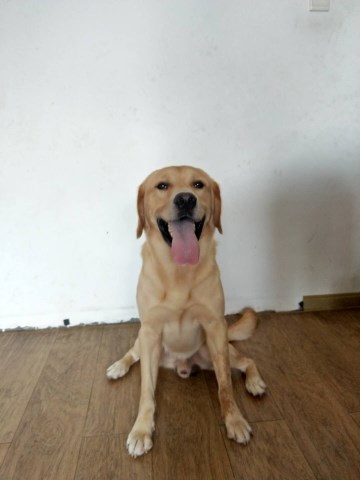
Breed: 3580-n000122-Labrador_retriever